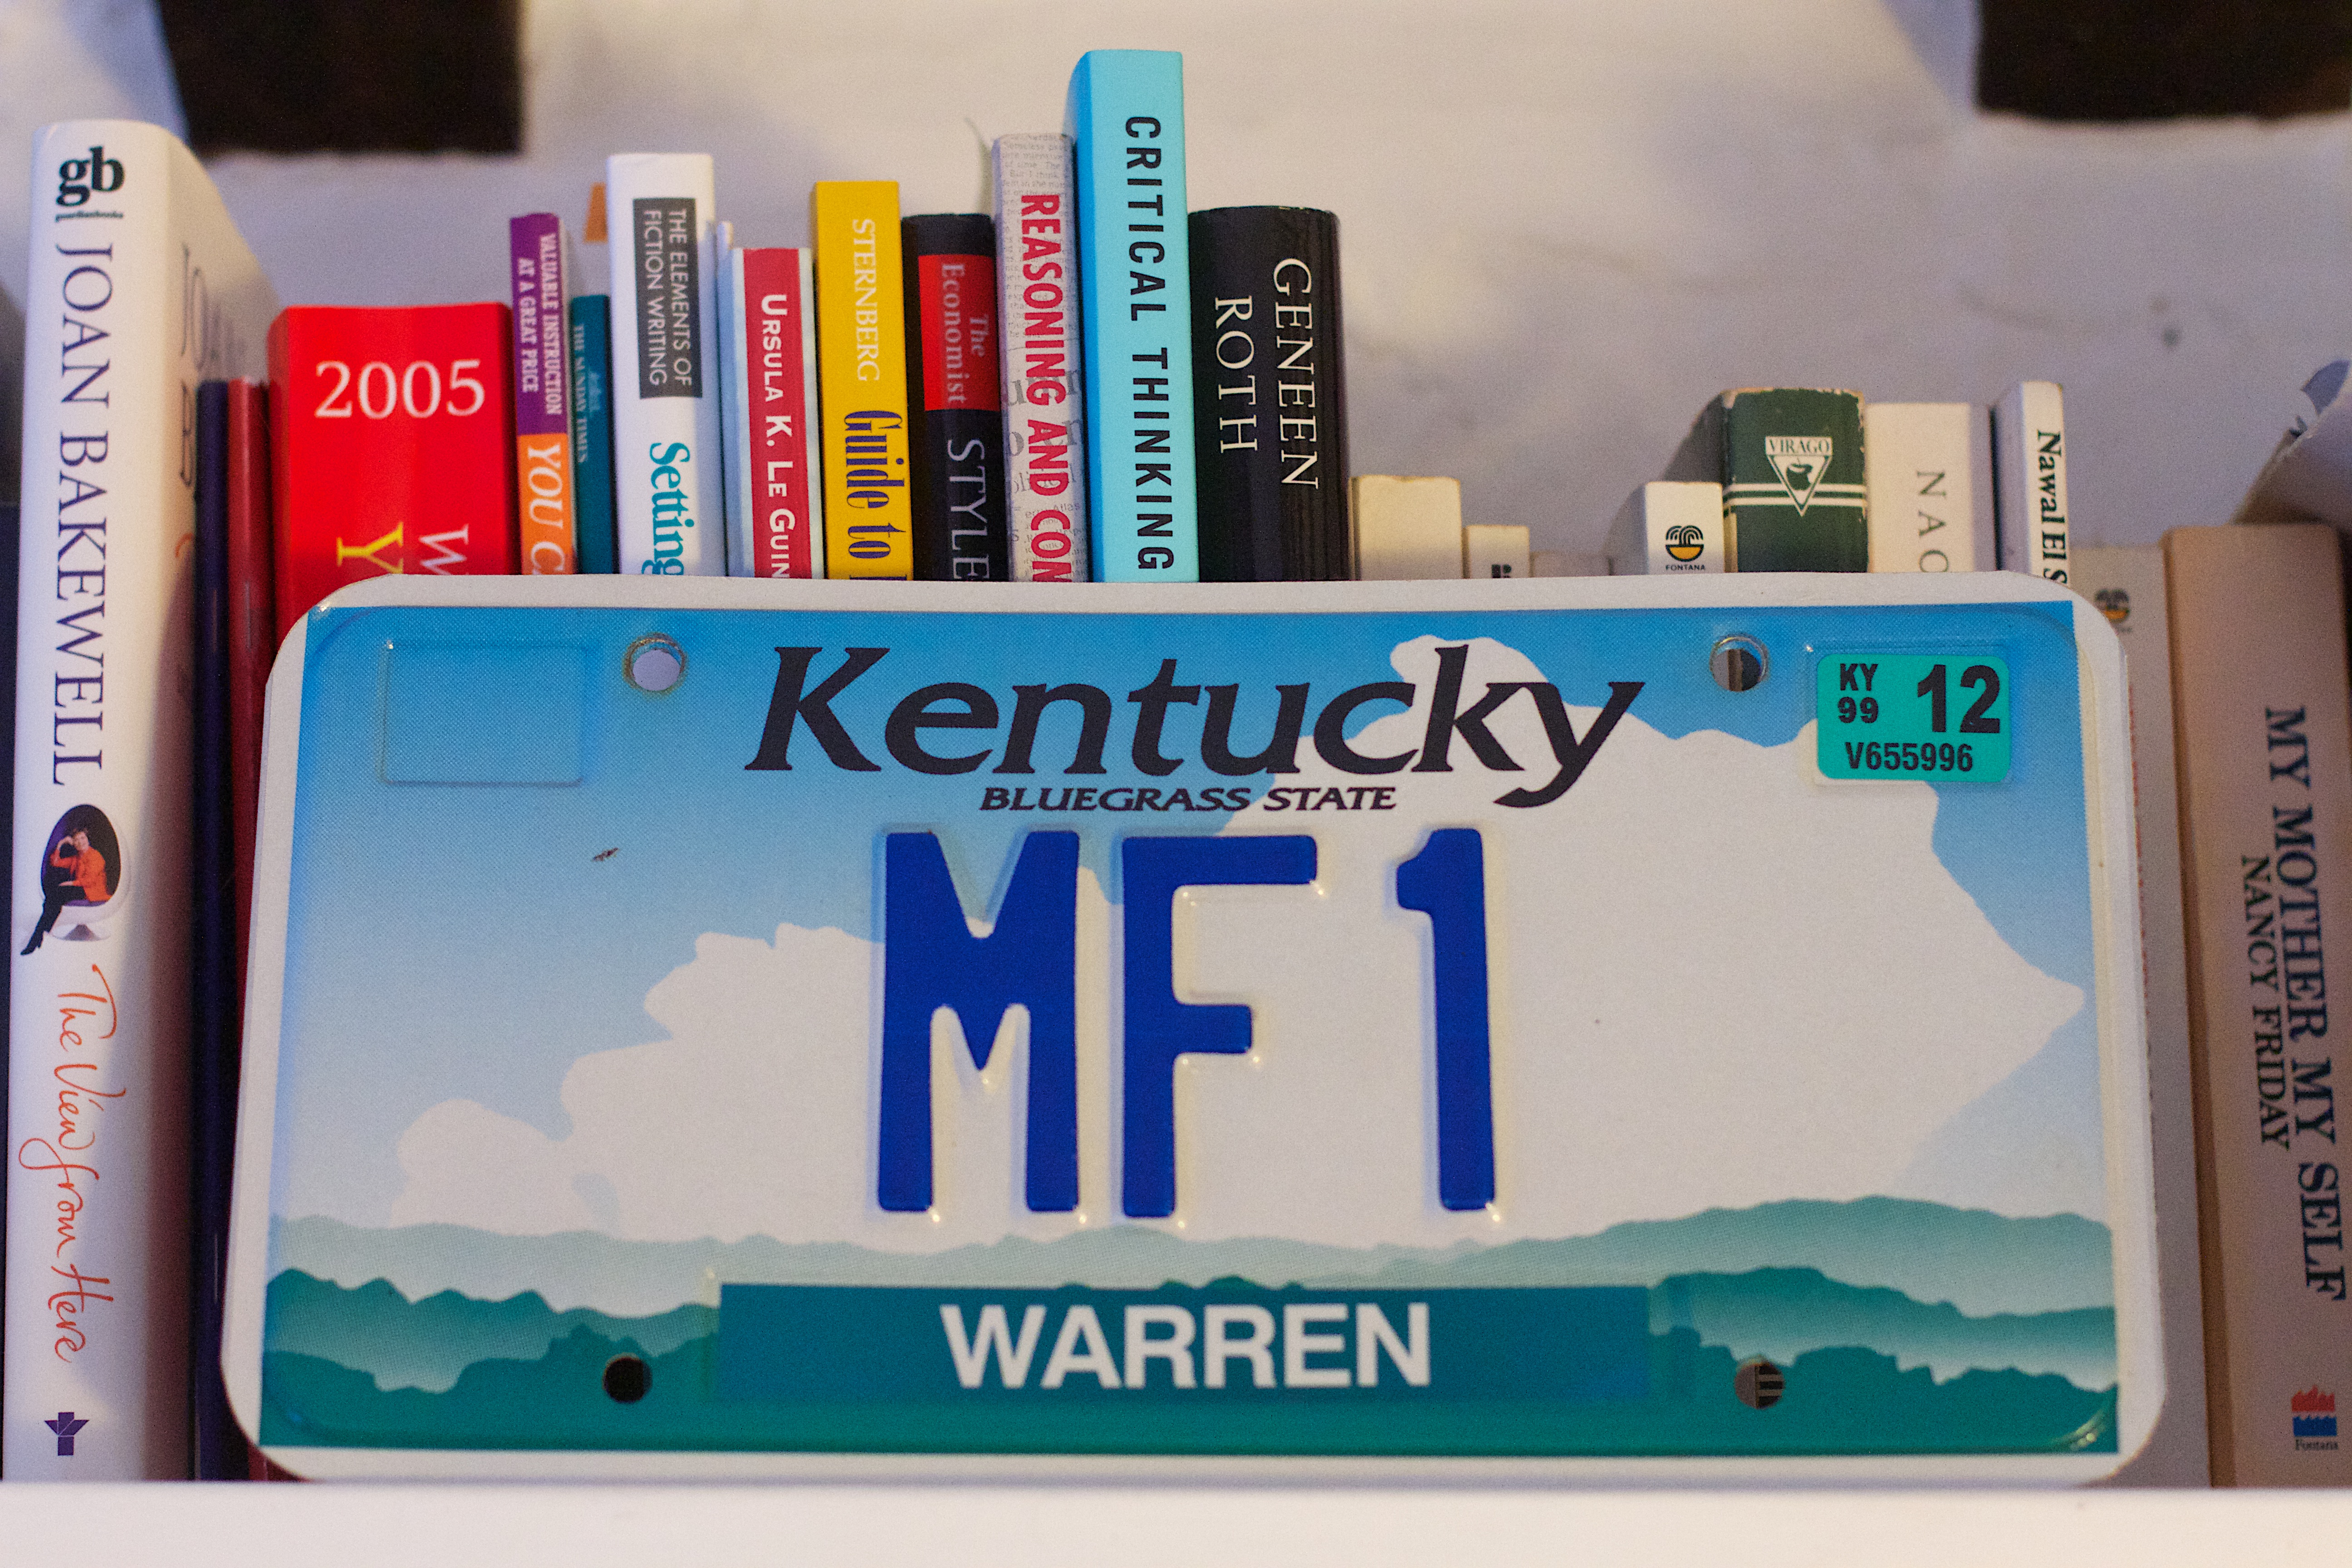
color, brand, cool image, personal computer hardware